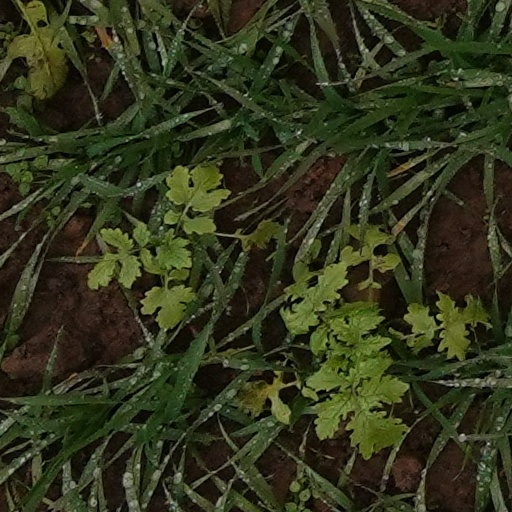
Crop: wheat